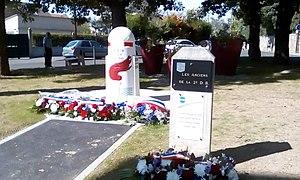
Voie de la 2e DB
Épinay-sur-Orge est une commune française située à vingt et un kilomètres au sud de Paris dans le département de l’Essonne en région Île-de-France.